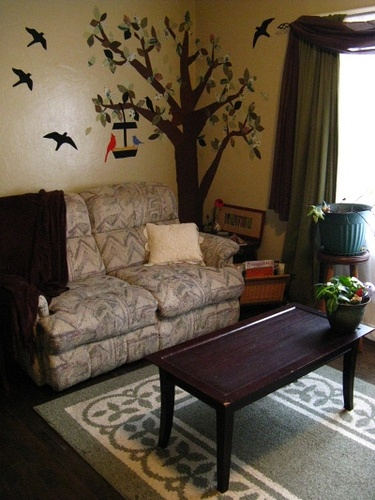
a living room with a tree and flying birds decorating the walls
A living room with a tree painted in the corner.
a living room that is well made and a tree made on the wall
A living room with a couch, coffee table and tree painted on the corner wall.
A living room with a tree mural on the wall